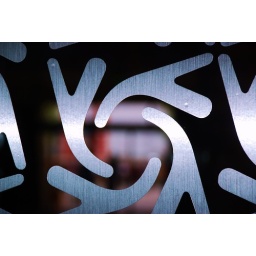
Symbols on a glass door of a chocolate shop in Esplanade.